Gerhard Fellner

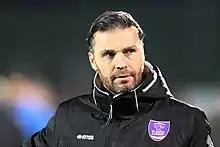
Fellner in 2015

Fellner started his coaching career as an assistant coach at First Vienna FC in 2010 and was promoted to head coach on 12 June 2013. However, his tenure as head coach lasted days and was sacked on 4 August 2013. Fellner had lost all three league matches; losing his first 2 league matches 4–1 and his last match 3–0. He had won his Austrian Cup match 2–1.